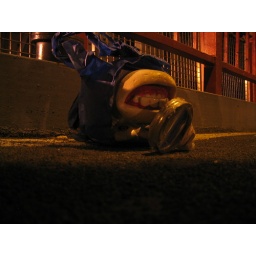
upside down plastic chimp head in bag with magnifying glass